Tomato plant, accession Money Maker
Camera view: vertical (180 deg); turntable rotation: 240 degrees
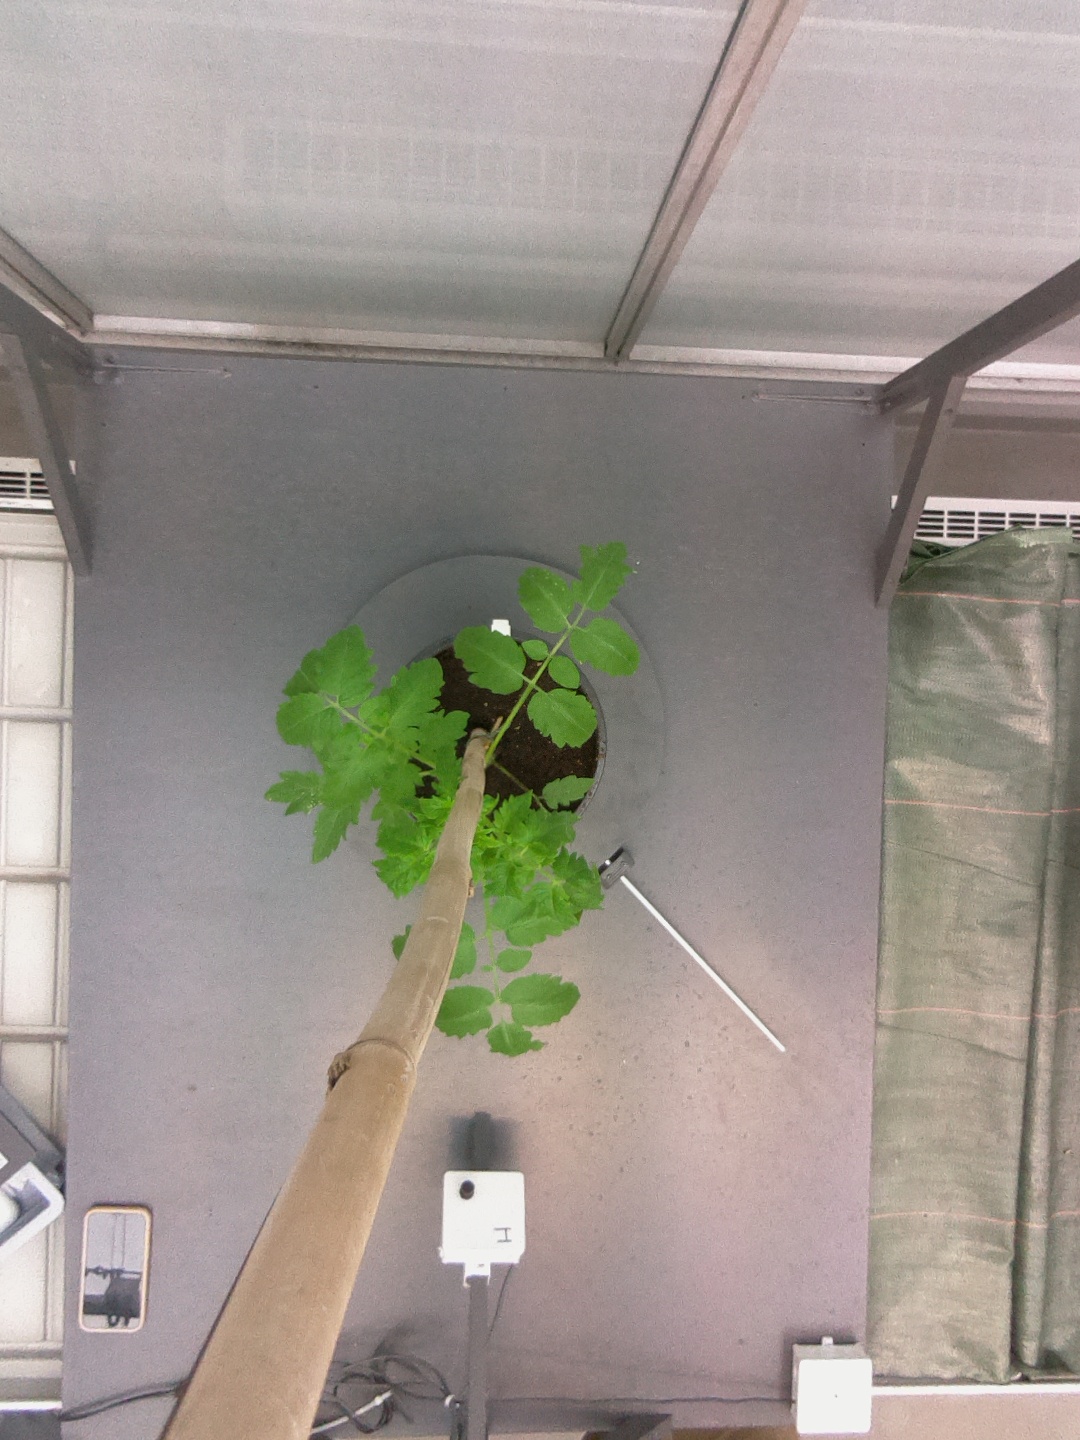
BBCH growth stage 13: 6 of true leaves visible